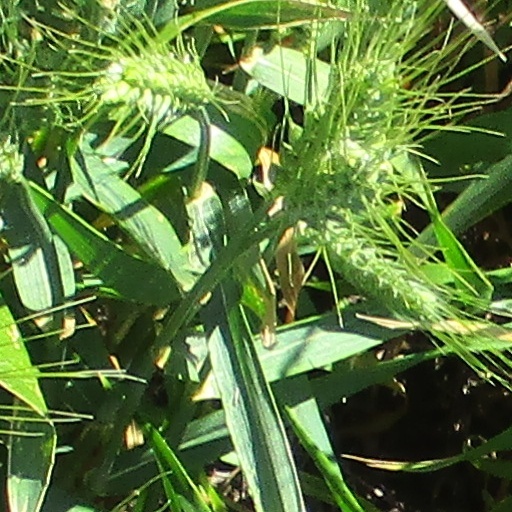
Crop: wheat